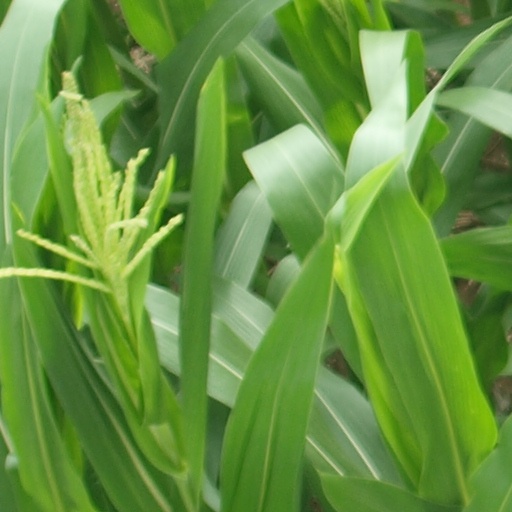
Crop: maize; corn